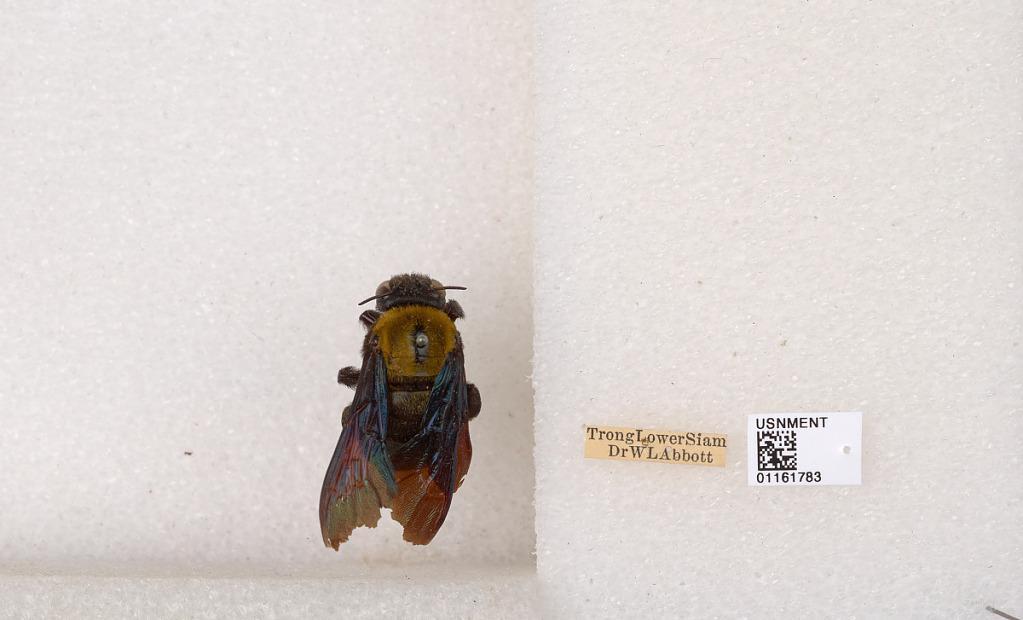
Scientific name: Xylocopa (Koptortosoma) separata Pérez
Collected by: W. Abbott
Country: Thailand
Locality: Trong